Quintana (Madrid Metro)

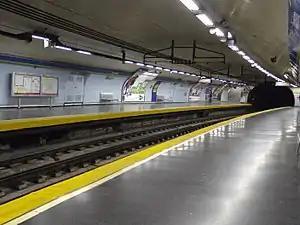

Quintana is a station on Line 5 of the Madrid Metro, located under the Plaza de Quintana ("Farmhouse Place"). It is located in fare Zone A.